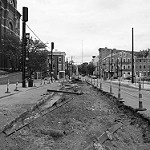
Label: B & W